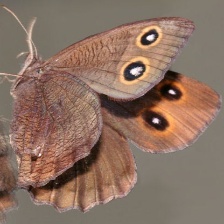
Species: COMMON WOOD-NYMPH
Butterfly family (ImageNet category): ringlet